Question: Please indicate a possible affordance area of the swing_baseball_bat that can be used for holding.
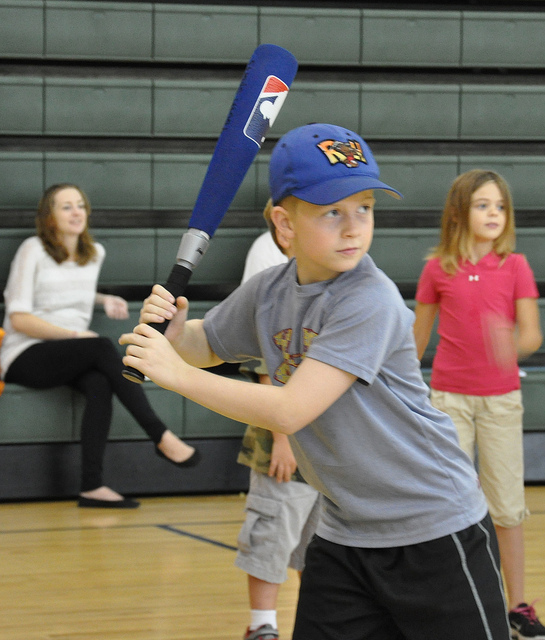
Answer: [115.499, 202.084, 214.021, 390.459]